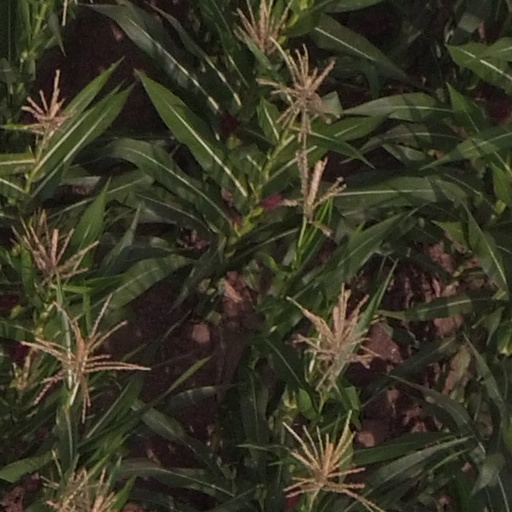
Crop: maize; corn